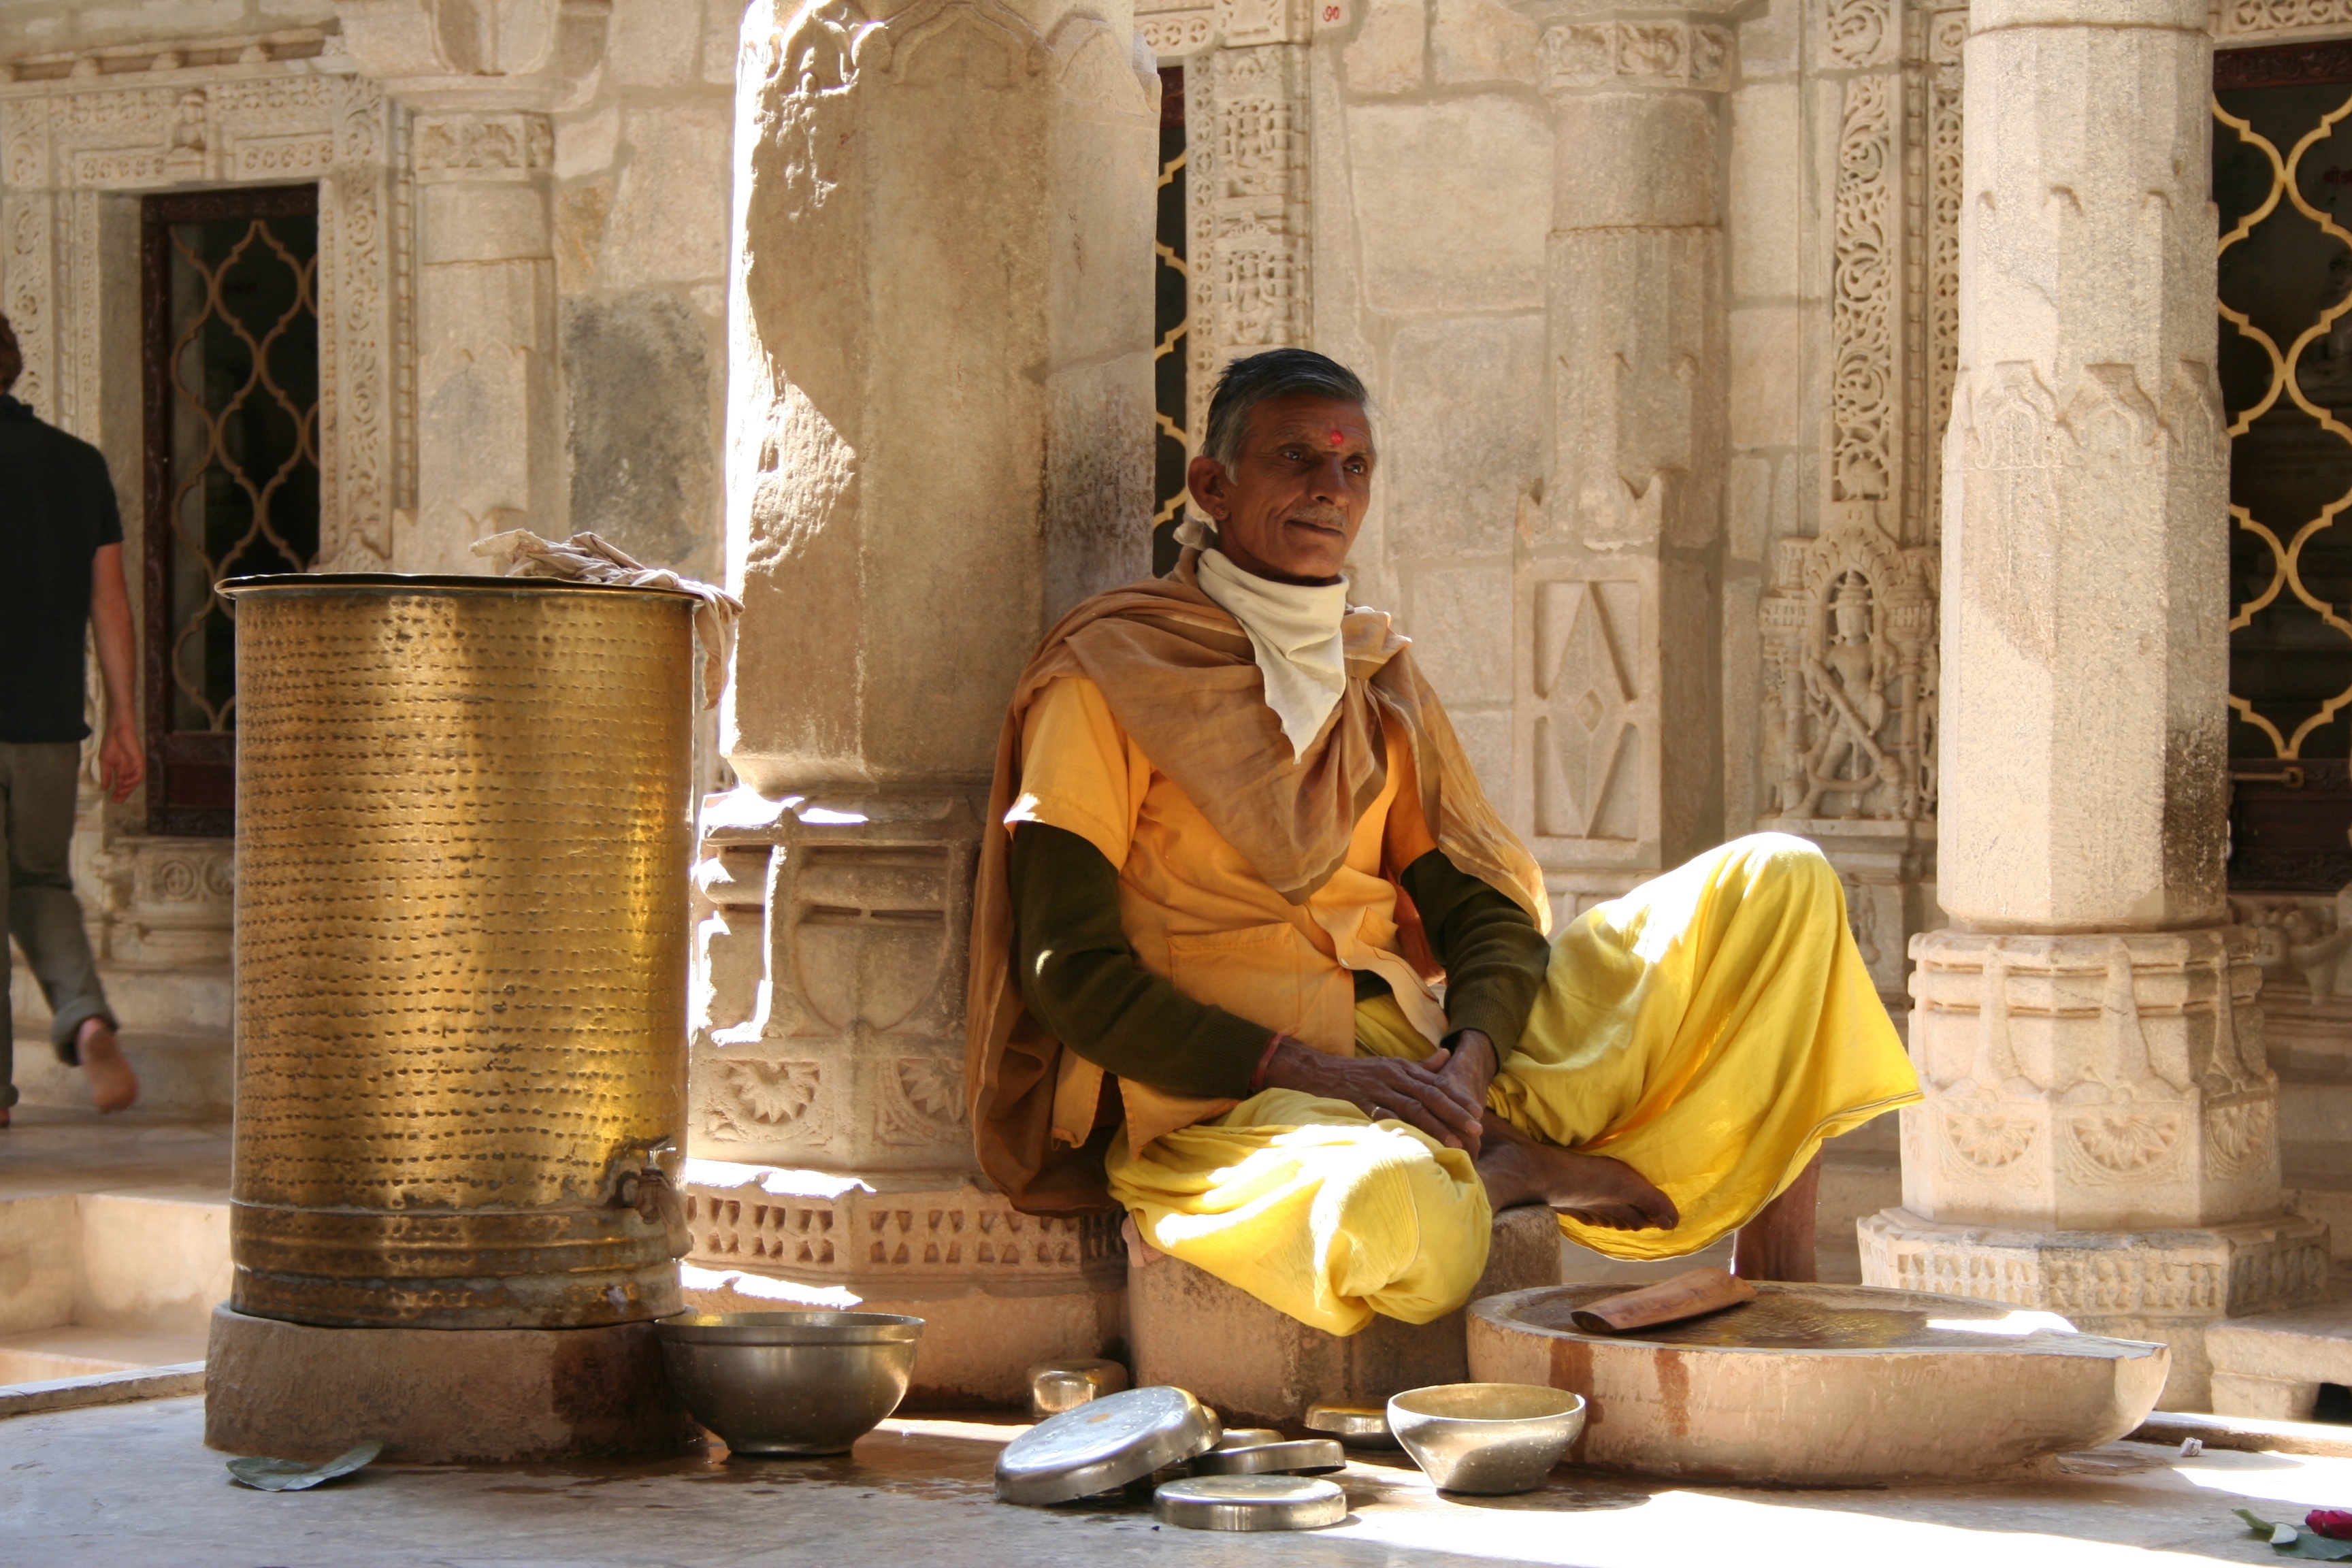
person, travel, monk, buddhism, religion, art, meditation, temple, india, rajasthan, ancient history